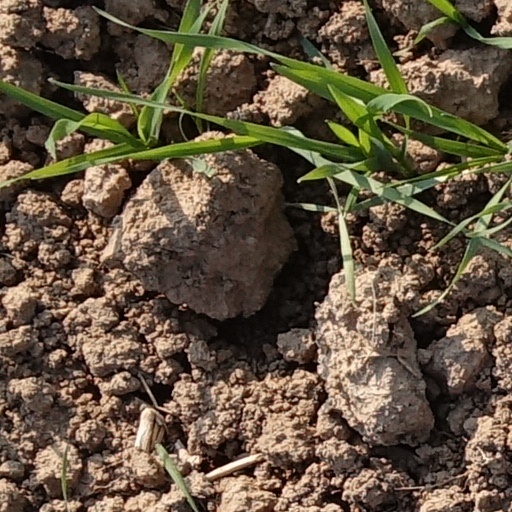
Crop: wheat